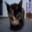
Label: cat